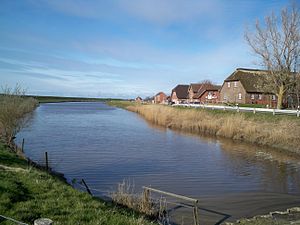
Bongsil
Bongsil ved Bongsilkanalen med pumpestation
Bongsil eller Bongsiel er en landsby i det nordlige Tyskland, beliggende i Nordfrisland i Sydslesvig. Landsbyen ligger i Okholm Kommune under Nordfrislands kreds.